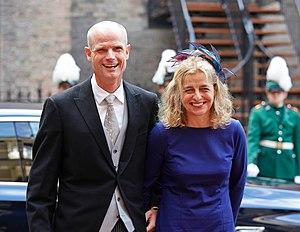
Stephanus Abraham Blok, dit Stef Blok, né le 10 décembre 1964 à Emmeloord, est un homme politique néerlandais, membre du Parti populaire pour la liberté et la démocratie et ministre des Affaires étrangères depuis 2018.